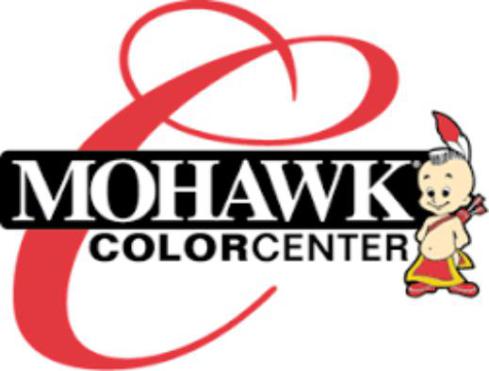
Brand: mohawk-1
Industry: Leisure